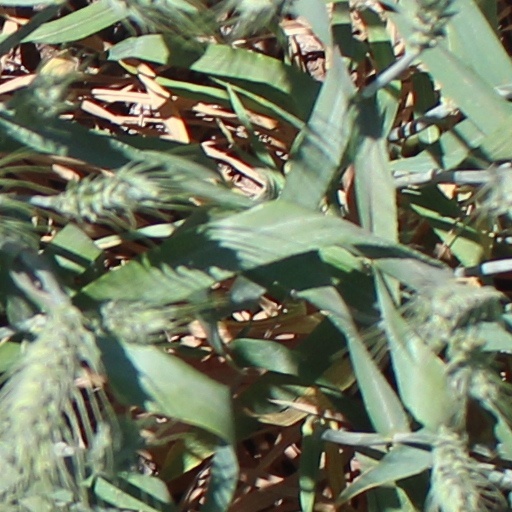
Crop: wheat